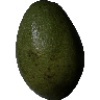
Label: Avocado 1